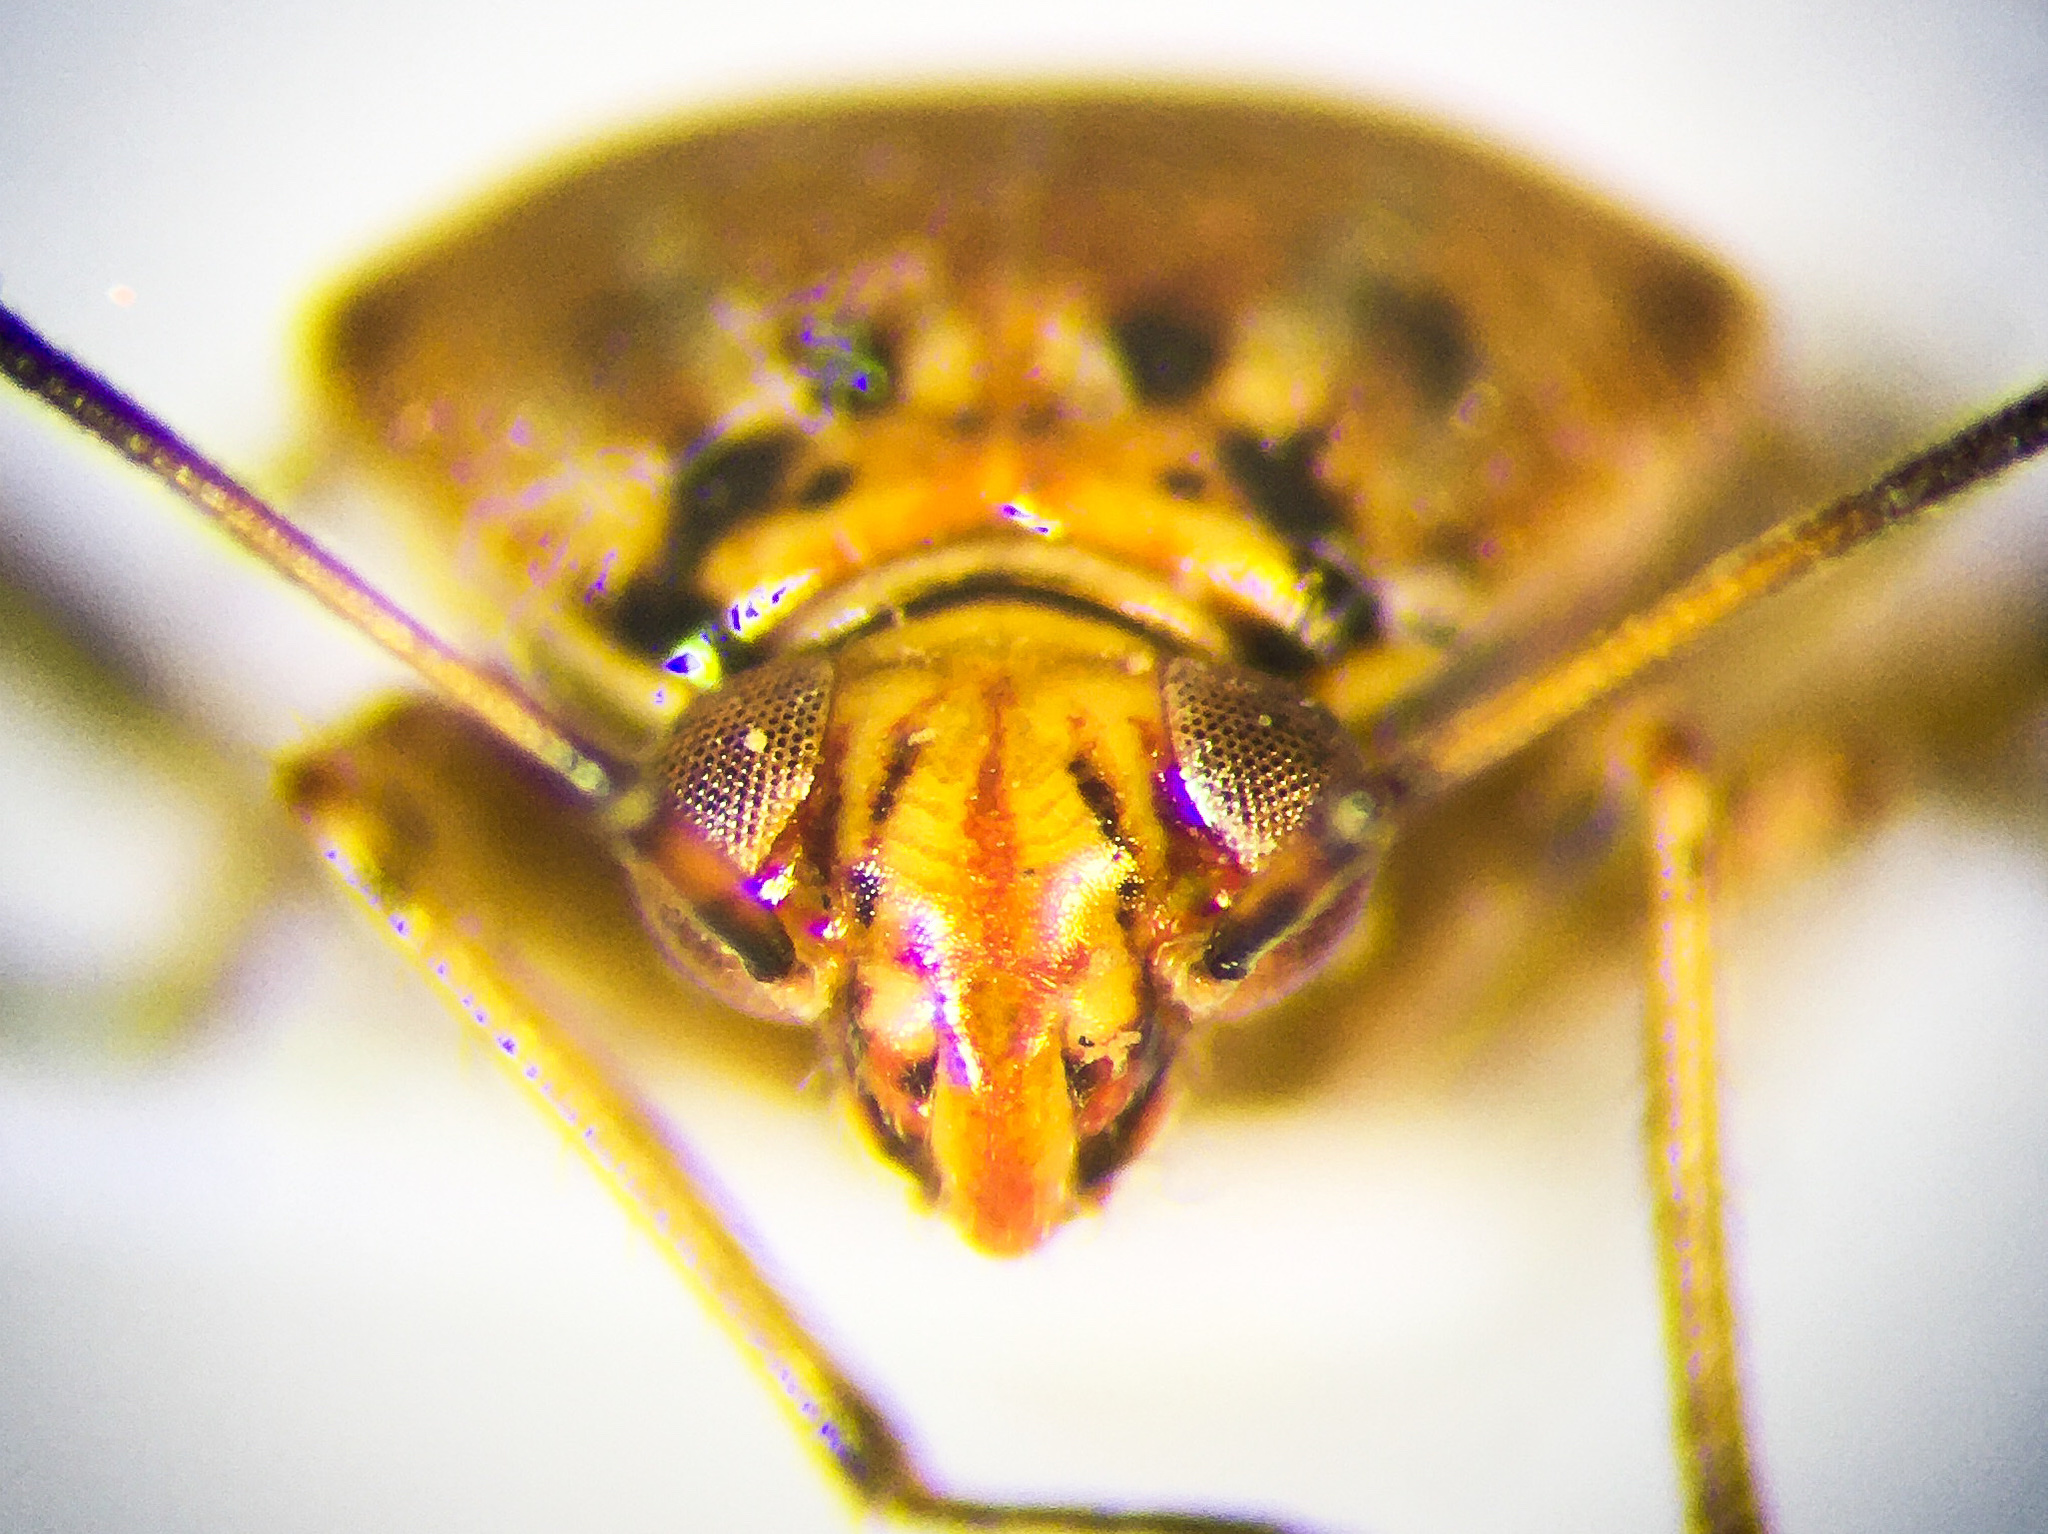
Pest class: lygus_bug